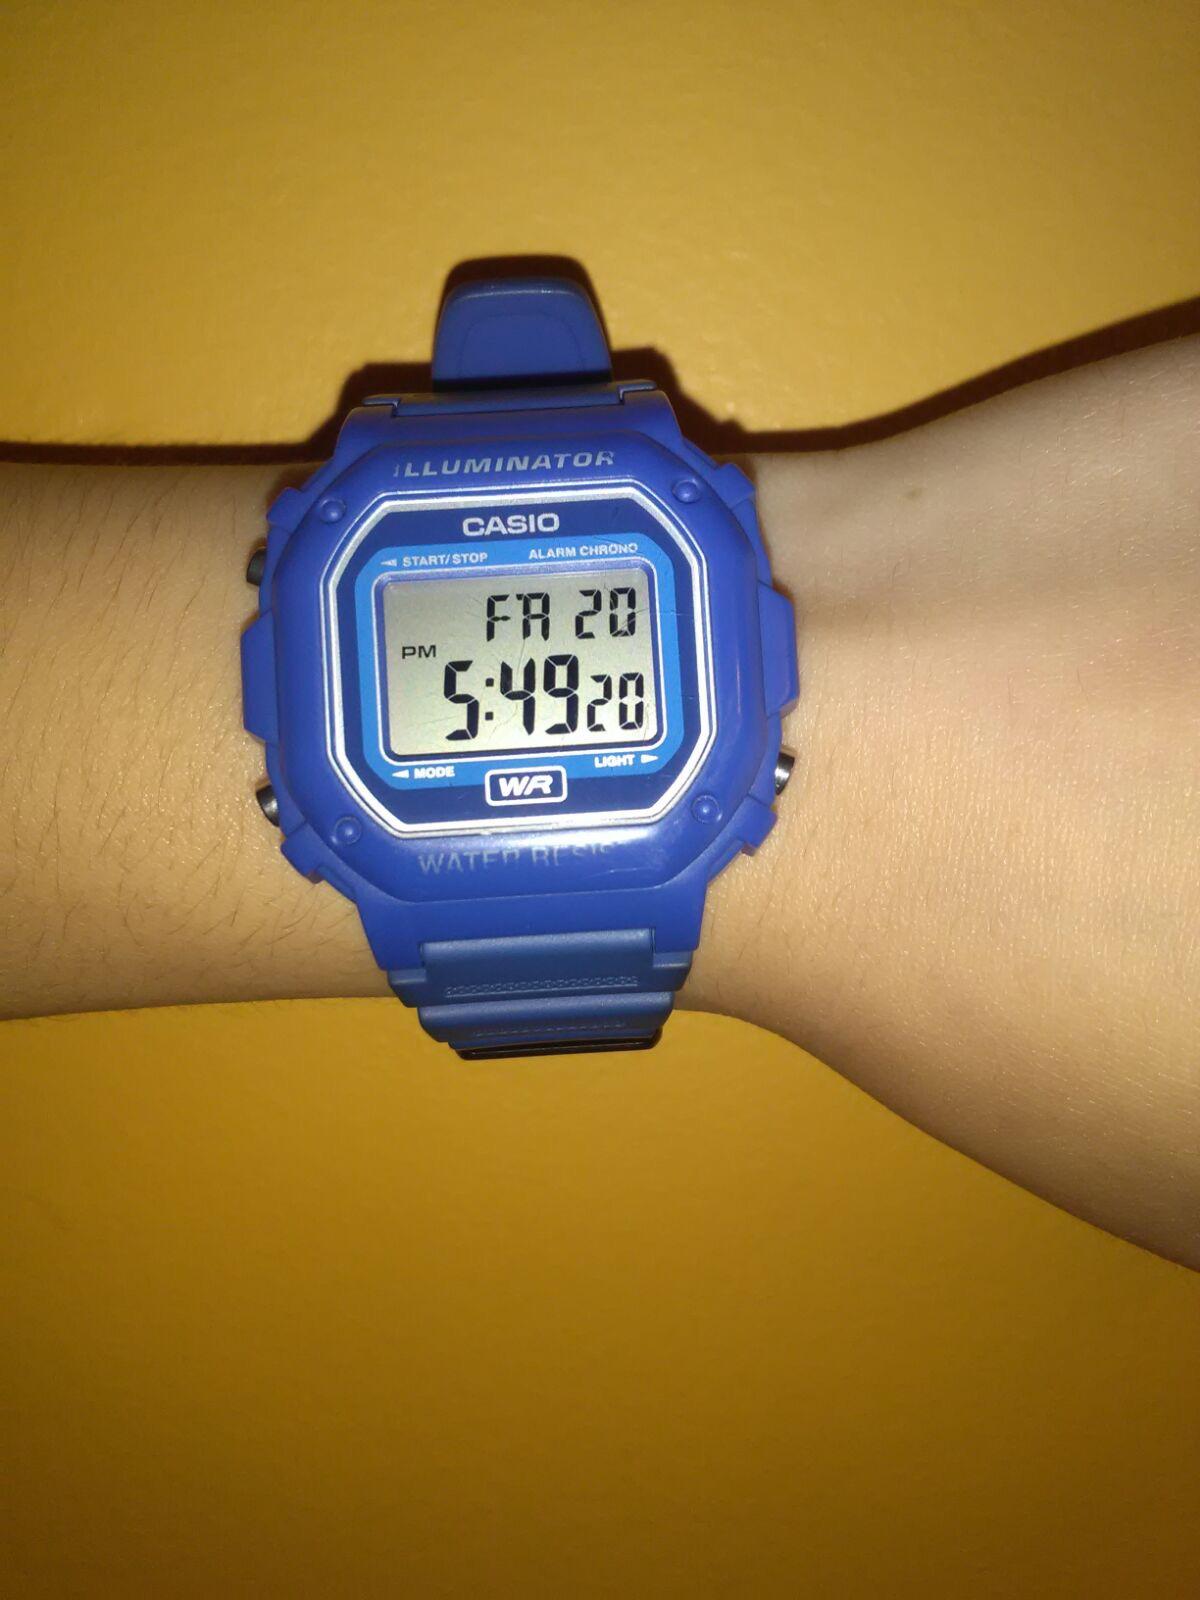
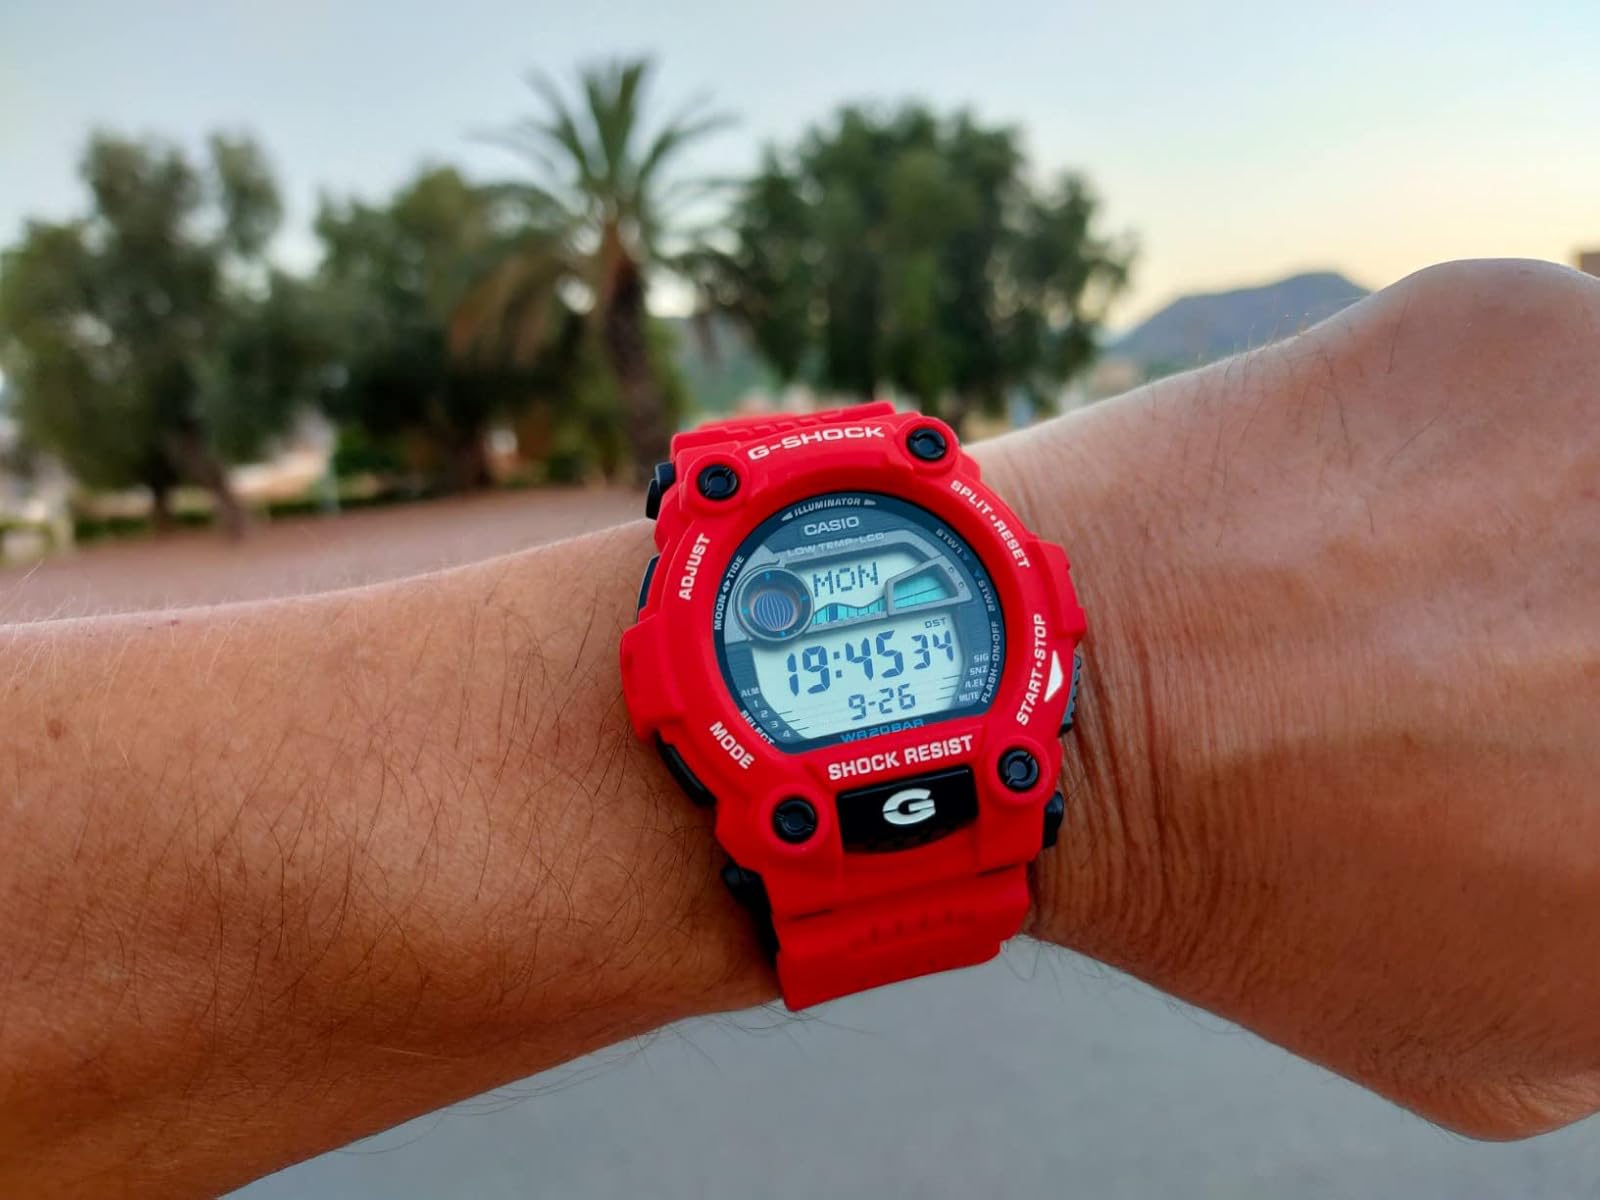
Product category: accessories_watch
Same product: no